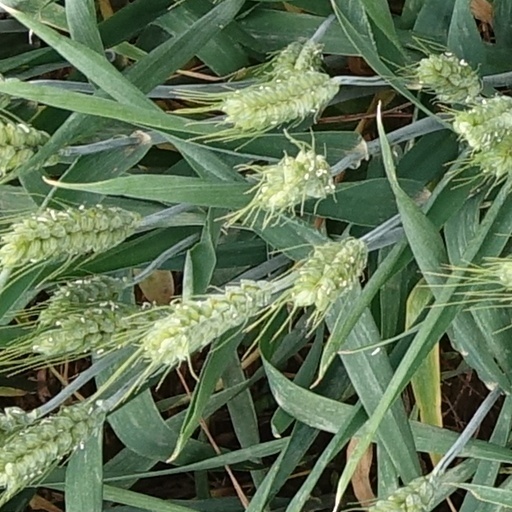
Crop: wheat